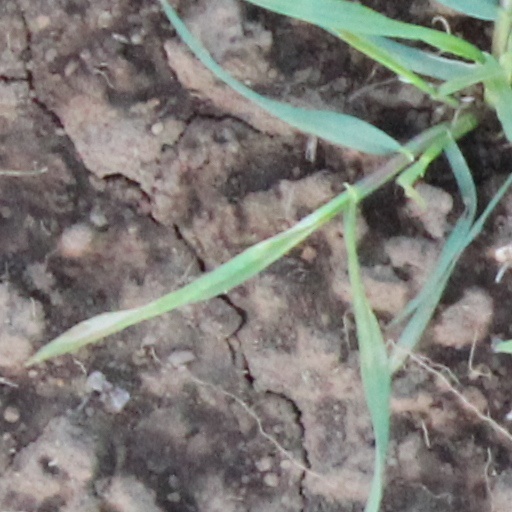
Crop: wheat